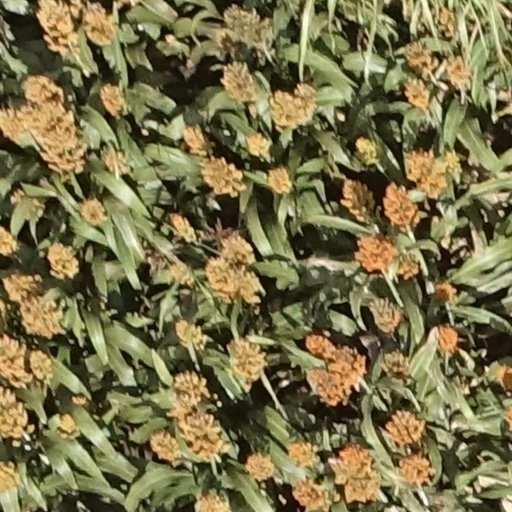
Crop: sorghum